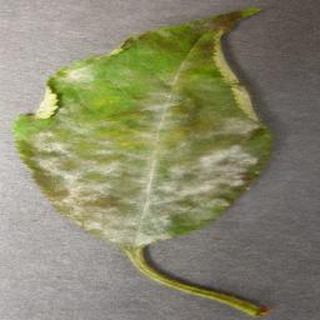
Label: cherry_powdery_mildew